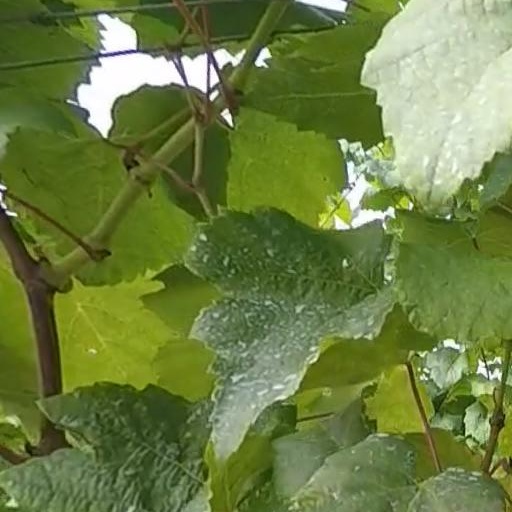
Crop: grape